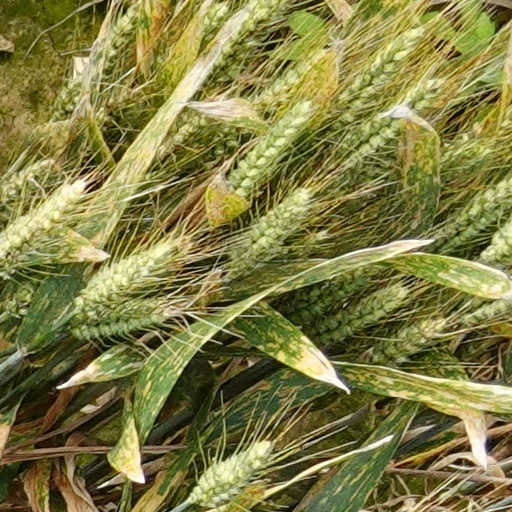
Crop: wheat